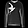
Label: Pullover